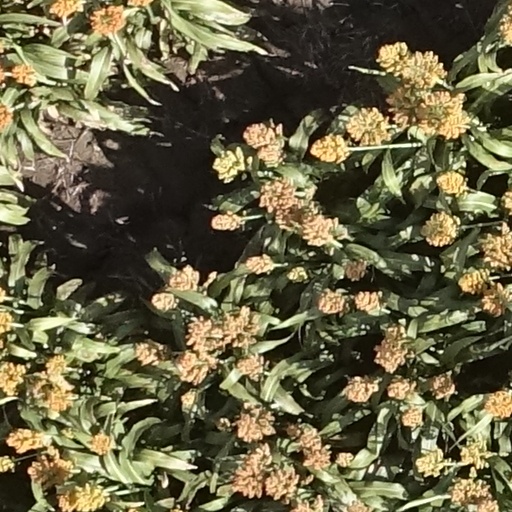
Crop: sorghum